Wildfire emergency management

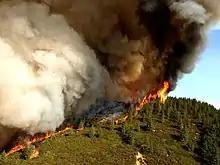
The active flame front of the 2007 Zaca Fire in California

Wildfires are outdoor fires that occur in the wilderness or other vast spaces. Other common names associated with wildfires are brushfire and forest fire. Since wildfires can occur anywhere on the planet, except for Antarctica, they pose a threat to civilizations and wildlife alike. In terms of emergency management, wildfires can be particularly devastating. Given their ability to destroy large areas of entire ecosystems, there must be a contingency plan in effect to be as prepared as possible in case of a wildfire and to be adequately prepared to handle the aftermath of one as well.